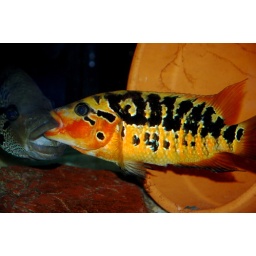
Parachromis motaguensis female in breeding dress